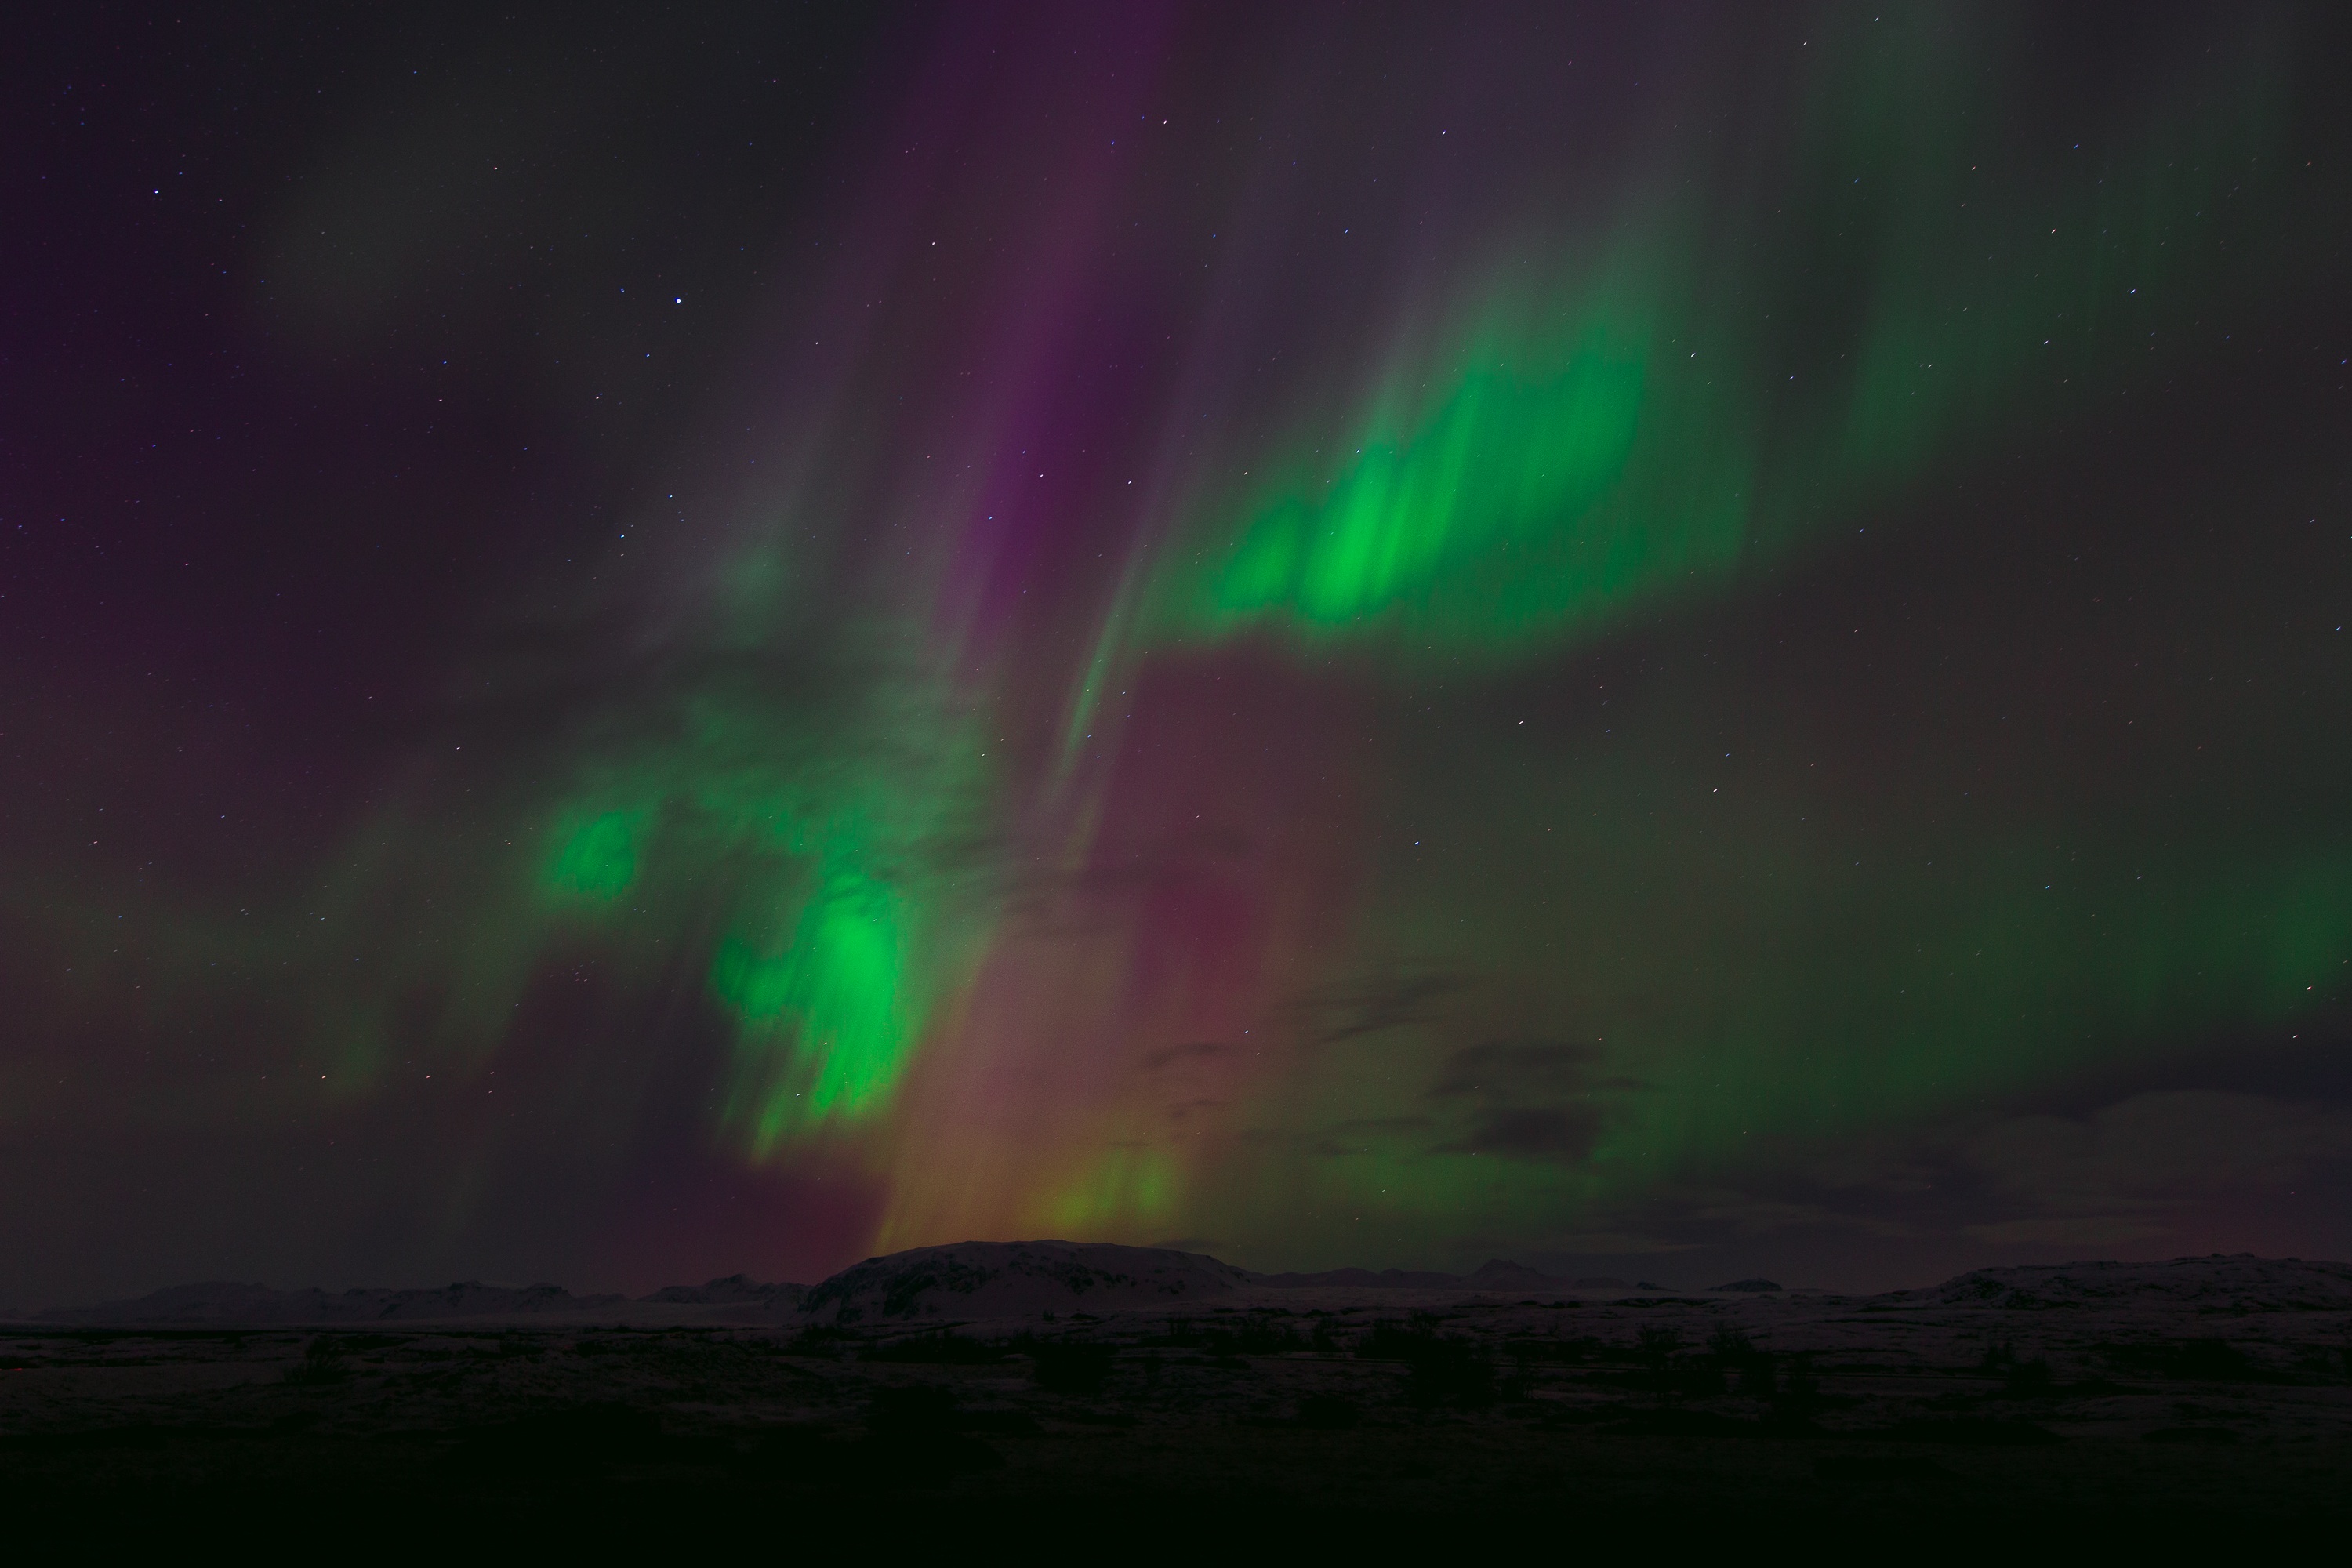
night, atmosphere, northern light, aurora, aurora boreali, phenomenon